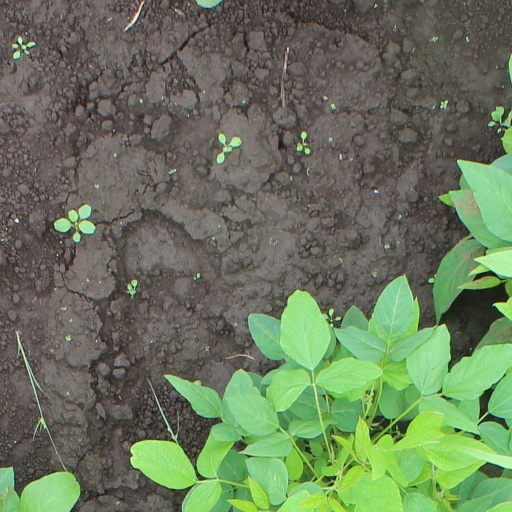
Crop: soybean